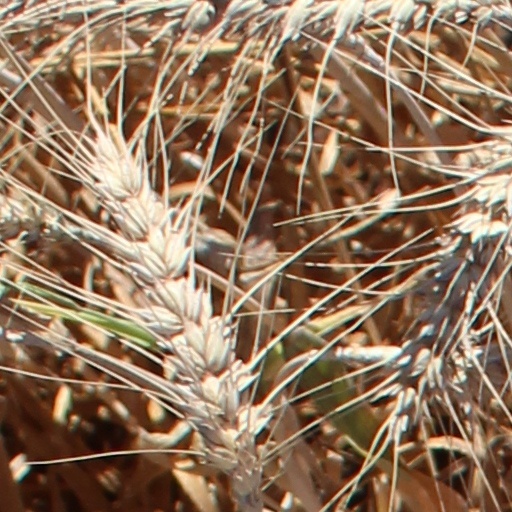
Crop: wheat